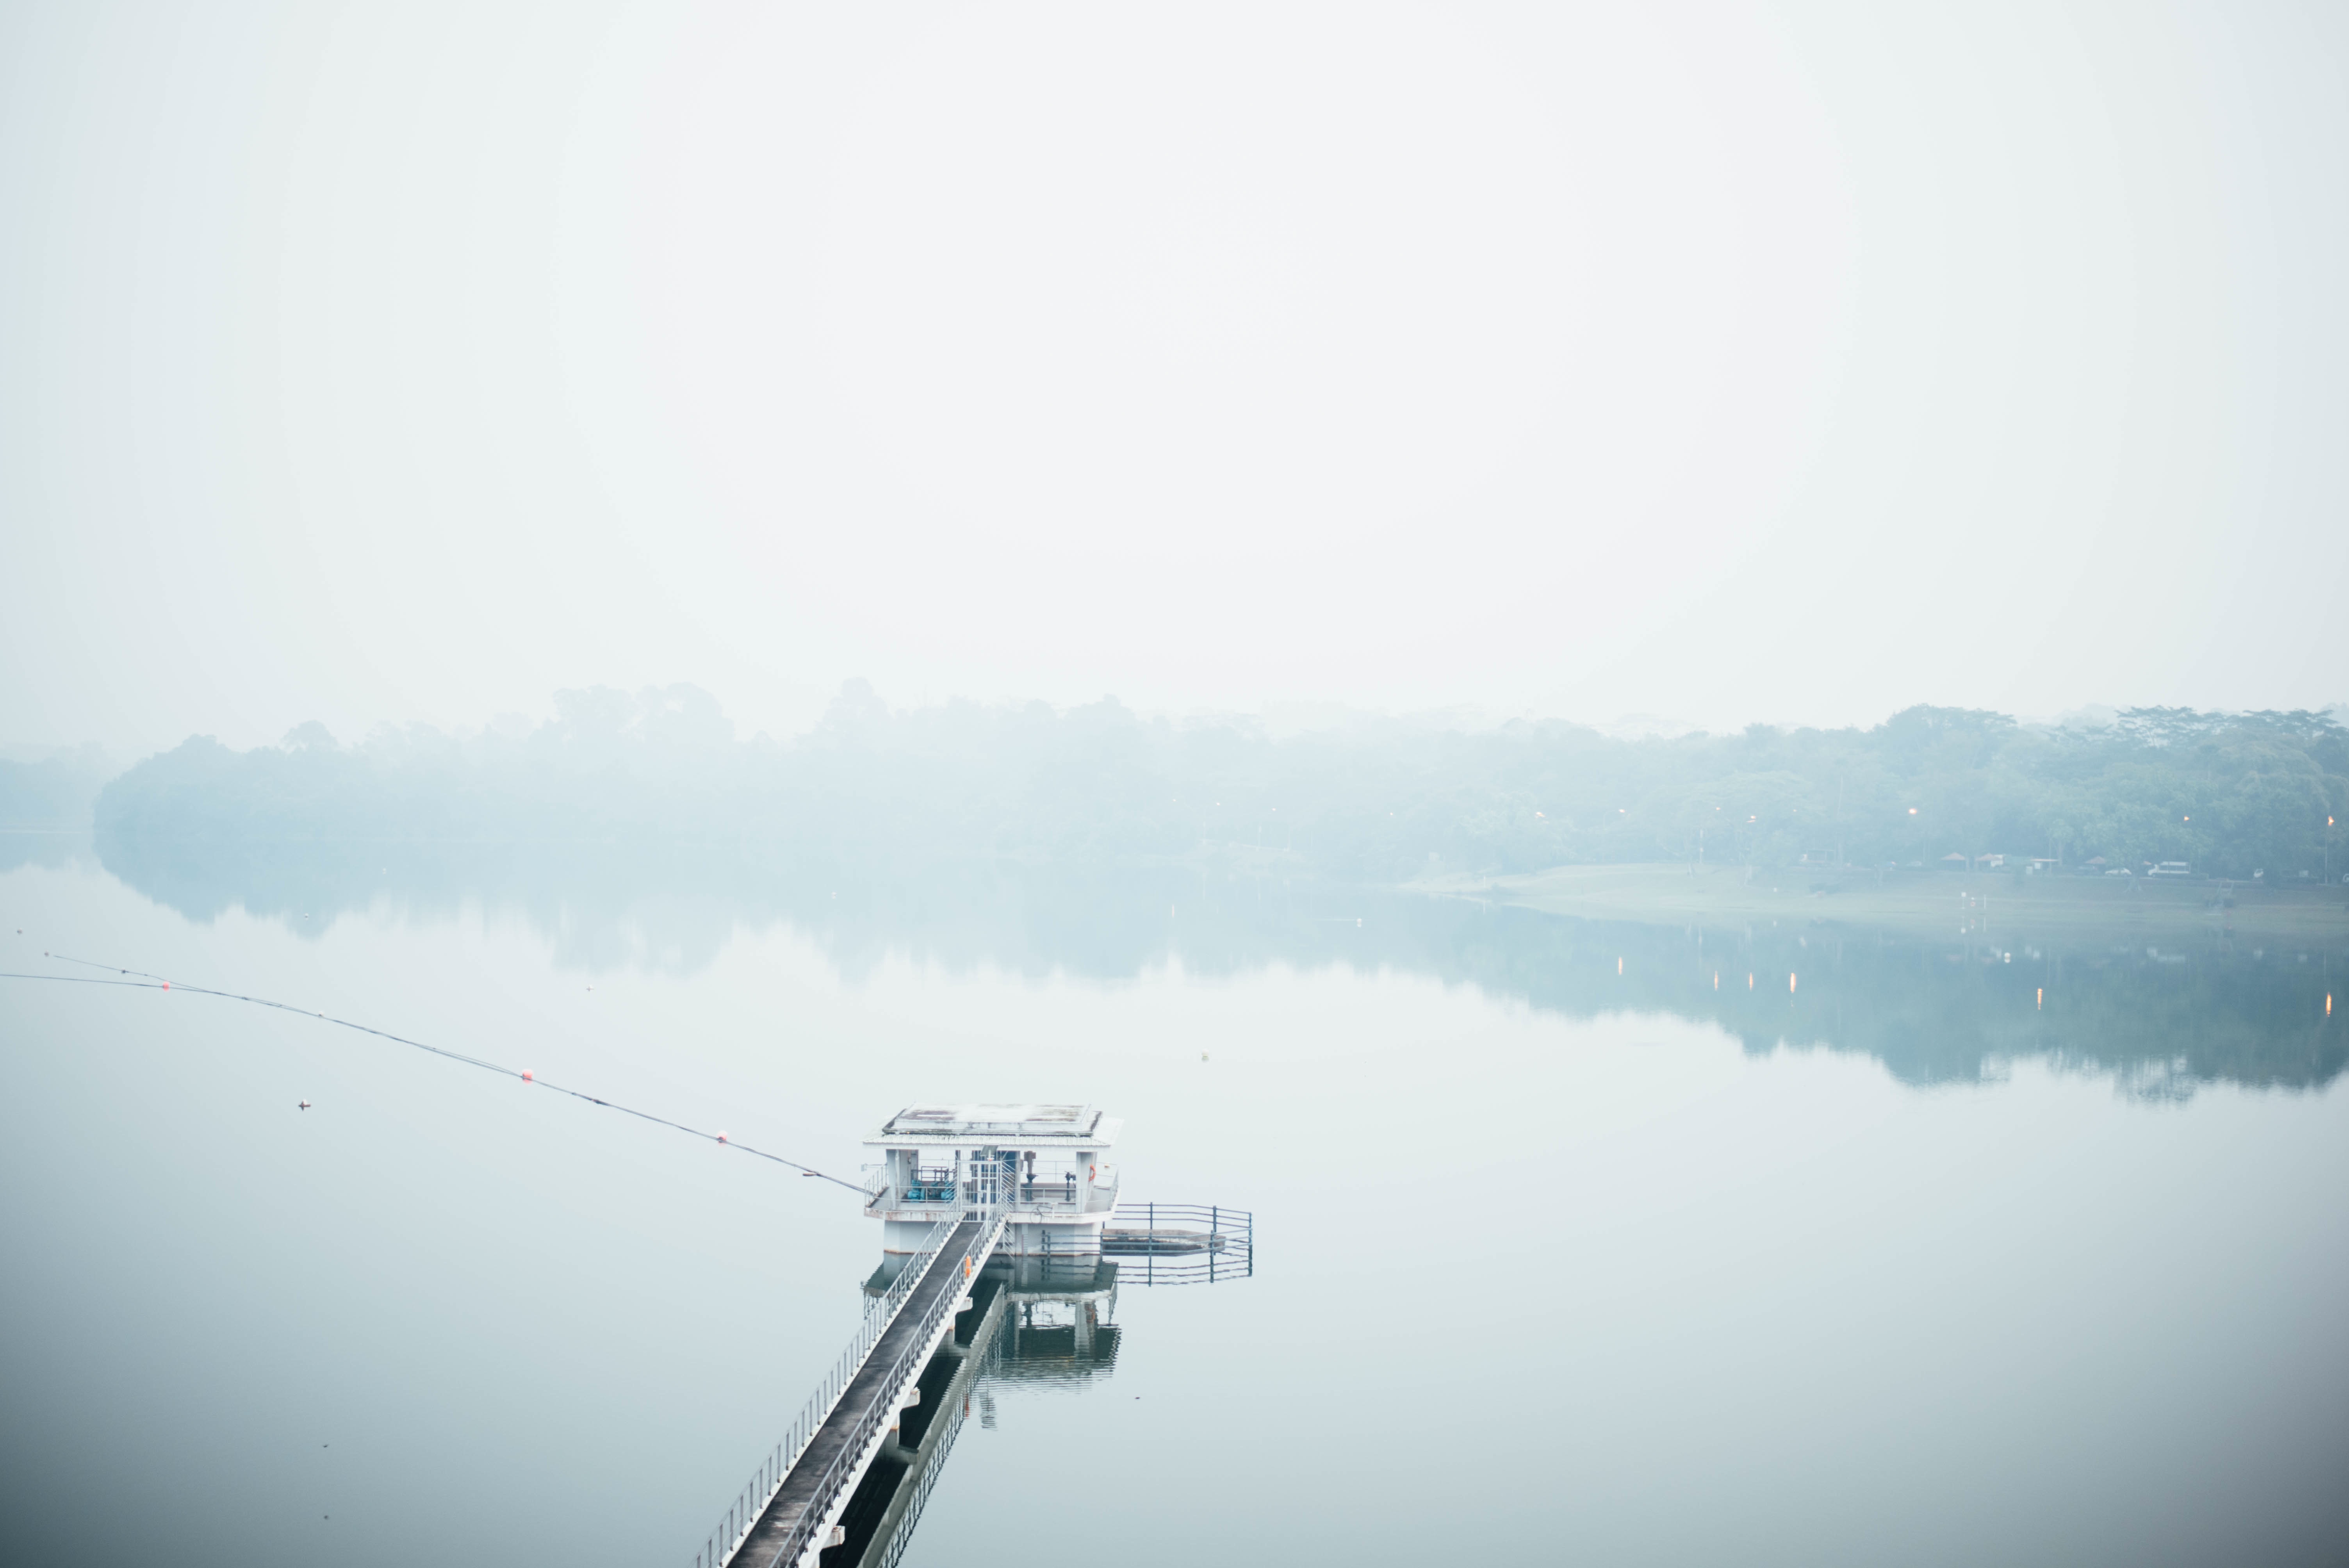
sea, horizon, cloud, sky, fog, mist, morning, reflection, weather, haze, atmospheric phenomenon, atmosphere of earth